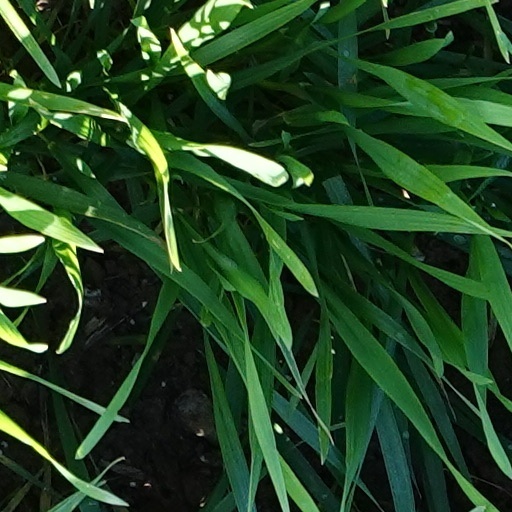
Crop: wheat